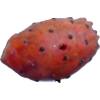
Label: cactus_fruit_red